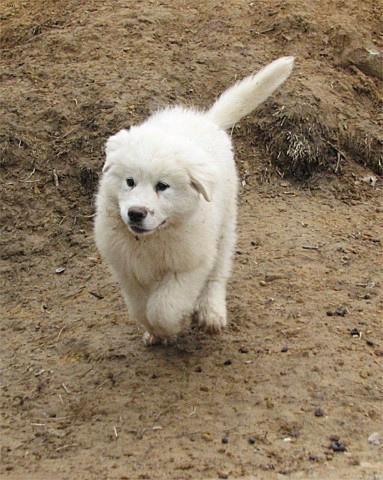
great pyrenees